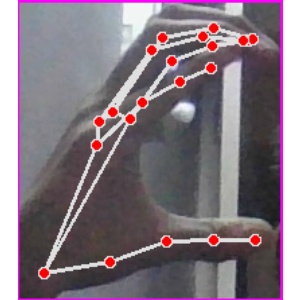
अक्षर: ऋ